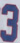
Number: 3